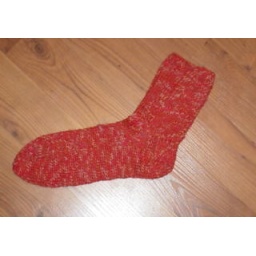
sock done with one strand of blue sky alpaca and one strand of sox appeal done in the thuja pattern